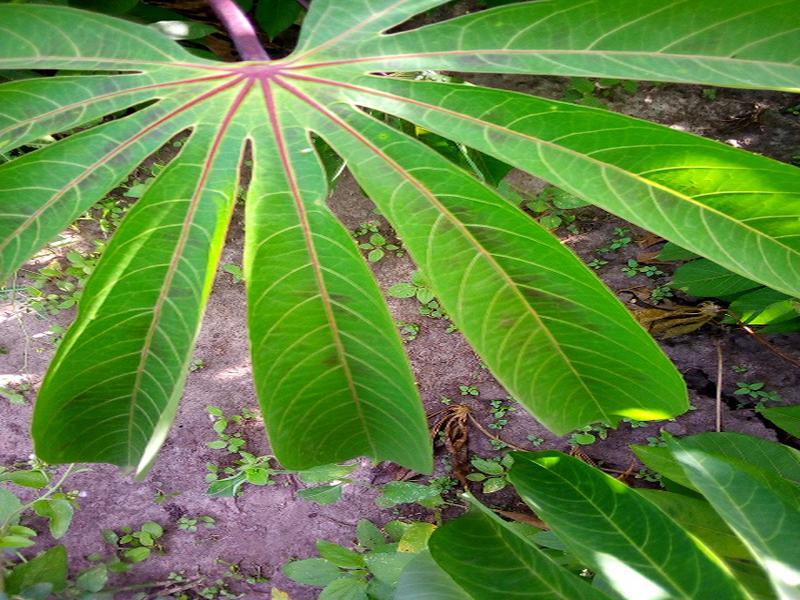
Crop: cassava
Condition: healthy